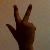
The image shows a hand gesture representing the number 3 in Indian Sign Language.